Typhoon Kyle (1993)

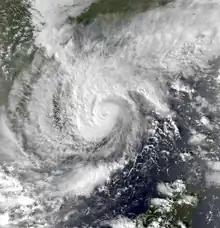
Typhoon Kyle at peak intensity, nearing landfall at Vietnam on November 23

Typhoon Kyle, known in the Philippines as Typhoon Luring, was the first of five deadly tropical cyclones that affected and impacted the Philippines and Vietnam during the 1993 Pacific typhoon season. The twenty-seventh named storm and thirteenth typhoon of the season, Kyle formed from a monsoon depression near Palau, associated with bursts of scattered convection. It then drifted west-northwest, strengthening to a tropical storm the next day. Land interaction prevented further intensification, and it crossed through the central Philippines while maintaining its intensity on November 20. Upon entering the South China Sea, the system strengthened to a severe tropical storm before rapidly intensifying to a typhoon, three days later. It soon reached its peak intensity that day, with one-minute maximum sustained winds of , equivalent to a mid-level Category 2 typhoon. It held its strength until landfall in Vietnam later that evening. Weakening through the mountainous terrain of the country, it dissipated near the Cambodia–Thailand border on November 24.